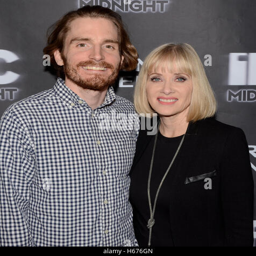
person and actor attend the los angeles premiere